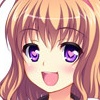
Portrait style: Anime Portrait